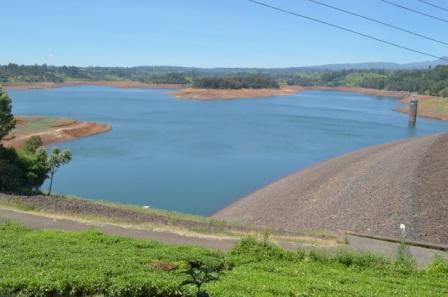
Mfuko wenye picha ya zao husika unaotumika kuhifadhia mbegu zenye ubora zilizofanyiwa utafiti na uchungizi wa kiataalamu, ukimsaidia mkulima kuchagua mbegu sahihi kwa ajili ya kupanda kwenye shamba lake kwa kilimo endelevu.